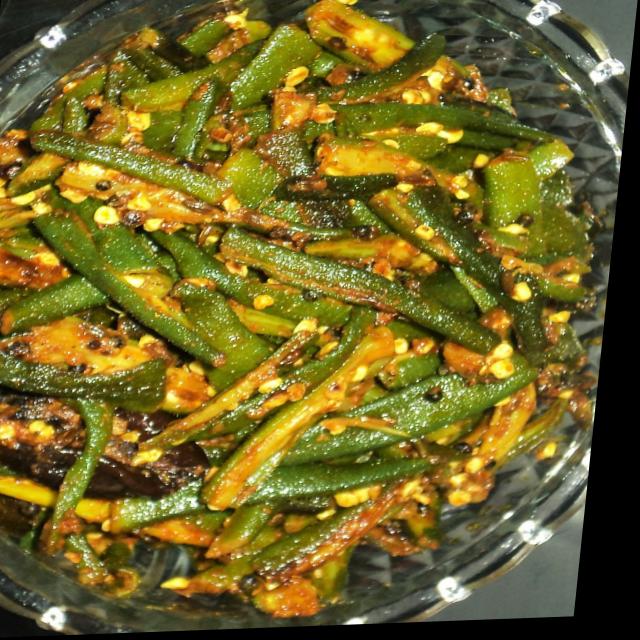
Dish: bhindi_masala